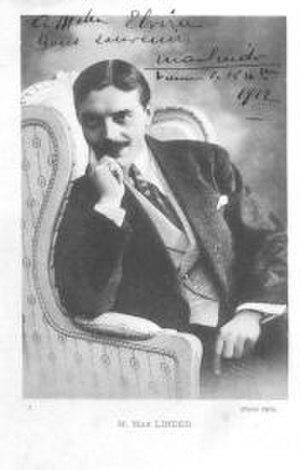
Charles Decroix est un réalisateur, un producteur et un scénariste français du début du XXᵉ siècle. Propulsé par sa collaboration avec Max Linder, sa carrière connaît son apogée en Allemagne avant la Première Guerre mondiale, avant de tomber dans l'oubli.